Starlight Park

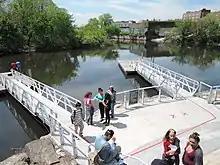
Boat dock on reopening day

A city park, operated by the New York City Department of Parks and Recreation, was built in the late 1950s as part of the construction of the Sheridan Expressway. The highway was built parallel to the Bronx River on the former site of Starlight Park, which had been condemned to provide the right-of-way for both the Sheridan and Cross Bronx Expressways. As part of the project, a city park with the same name was created in its place, east of the expressway. The city park comprised land west and south of the original site of the amusement park, along both banks of the river.